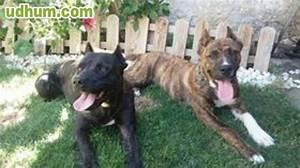
dog